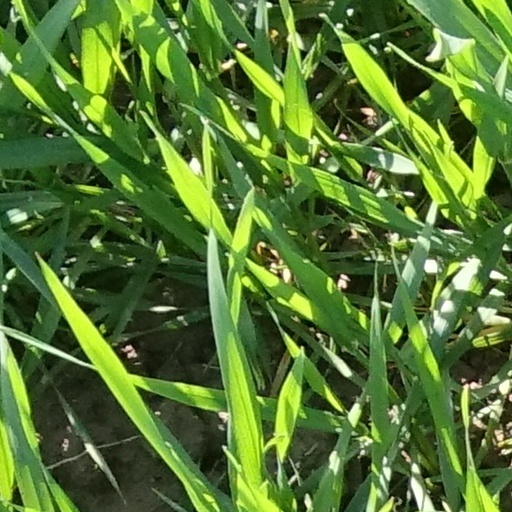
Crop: wheat